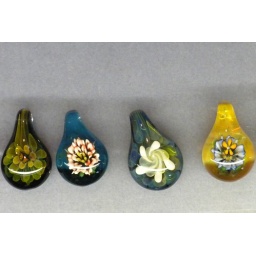
flowers in drops of glasses